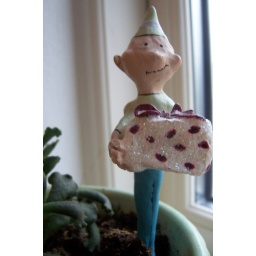
Medusa boy in my flower